I'm Photogenic

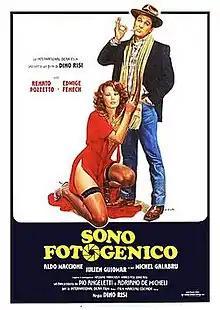
Italian theatrical release poster by Enzo Sciotti

I'm Photogenic is a 1980 Italian comedy film directed by Dino Risi. It was screened out of competition at the 1980 Cannes Film Festival.